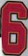
Number: 6